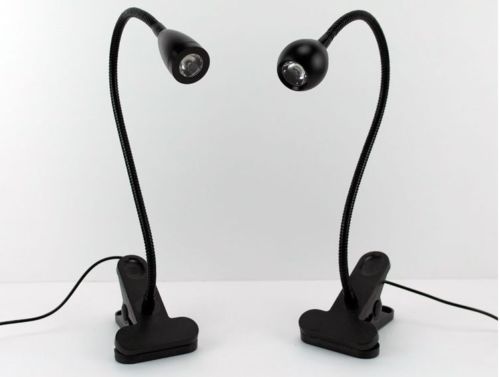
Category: lamp